Galician–Portuguese

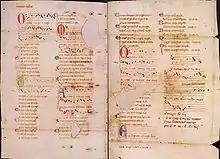
Pergaminho Vindel, containing works by Martin Codax

Galician–Portuguese had a special cultural role in the literature of the Christian kingdoms of Crown of Castile (Kingdoms of Castile, Leon and Galicia, part of the medieval NW Iberian Peninsula) comparable to the Catalan language of the Crown of Aragon (Principality of Catalonia and Kingdoms of Aragon, Valencia and Majorca, NE medieval Iberian Peninsula), or that of Occitan in France and Italy during the same historical period. The main extant sources of Galician–Portuguese lyric poetry are these: